Happy Chandler

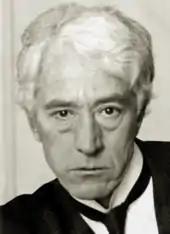
Kenesaw Mountain Landis, Chandler's predecessor as Baseball Commissioner.

On October 9, 1939, following the death of Senator Logan, Chandler resigned as governor, elevating Lieutenant Governor Keen Johnson to the governorship. The following day, Johnson appointed Chandler to Logan's vacated seat in the Senate. In a special election to fill the remainder of the unexpired term, Chandler then first defeated Charles R. Farnsley in the Democratic primary and Republican Walter B. Smith by 159,339 votes in the November 5, 1940, general election. Although he never forgave Roosevelt for backing Barkley in the 1938 senatorial primary, he generally supported the Roosevelt administration except for parts of the New Deal.